Gabriel Xavier Paul Koenigs

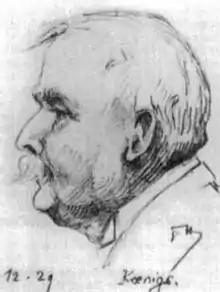
Portrait of Gabriel Koenigs, December 1929

Gabriel Xavier Paul Koenigs (17 January 1858 in Toulouse, France – 29 October 1931 in Paris, France) was a French mathematician who worked on analysis and geometry. He was elected as Secretary General of the Executive Committee of the International Mathematical Union after the first world war, and used his position to exclude countries with whom France had been at war from the mathematical congresses.